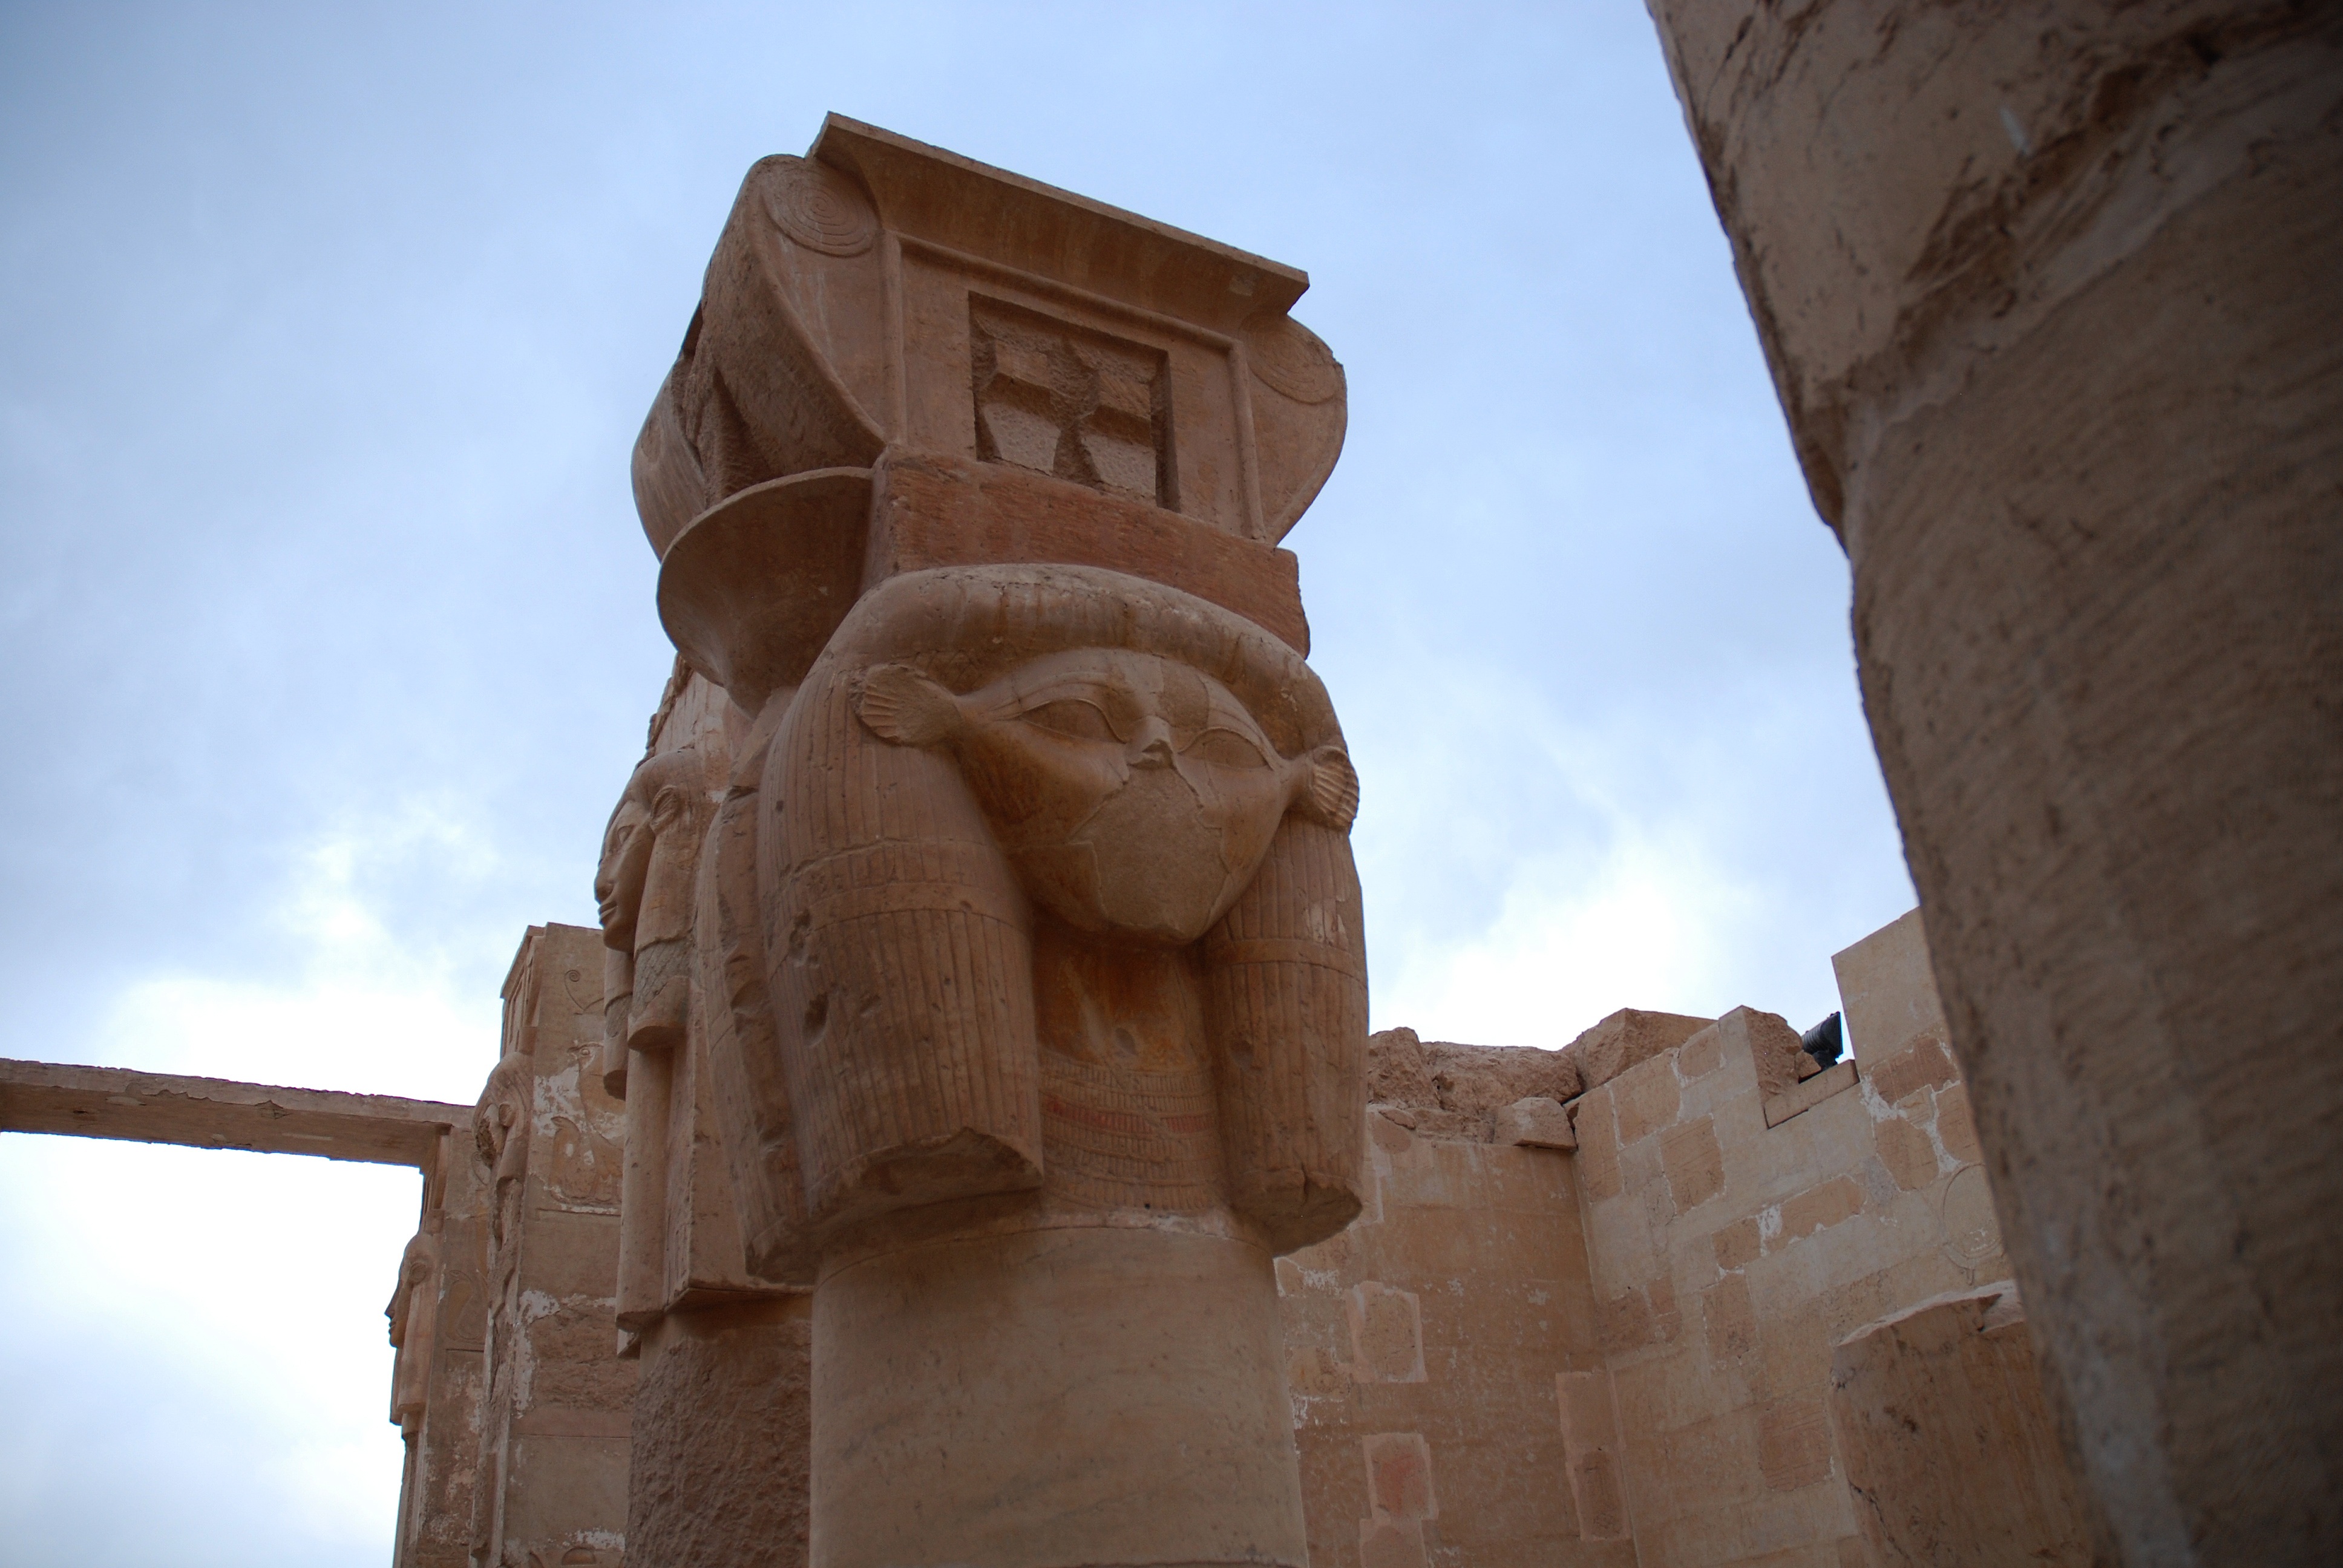
rock, architecture, structure, building, old, monument, summer, formation, statue, arch, column, entrance, ancient, landmark, place of worship, egypt, sculpture, art, temple, ruins, columns, archeology, history, historical, carving, luxor, monuments, monolith, the stones, historic site, ancient history, egyptian temple, temple of hatshepsut